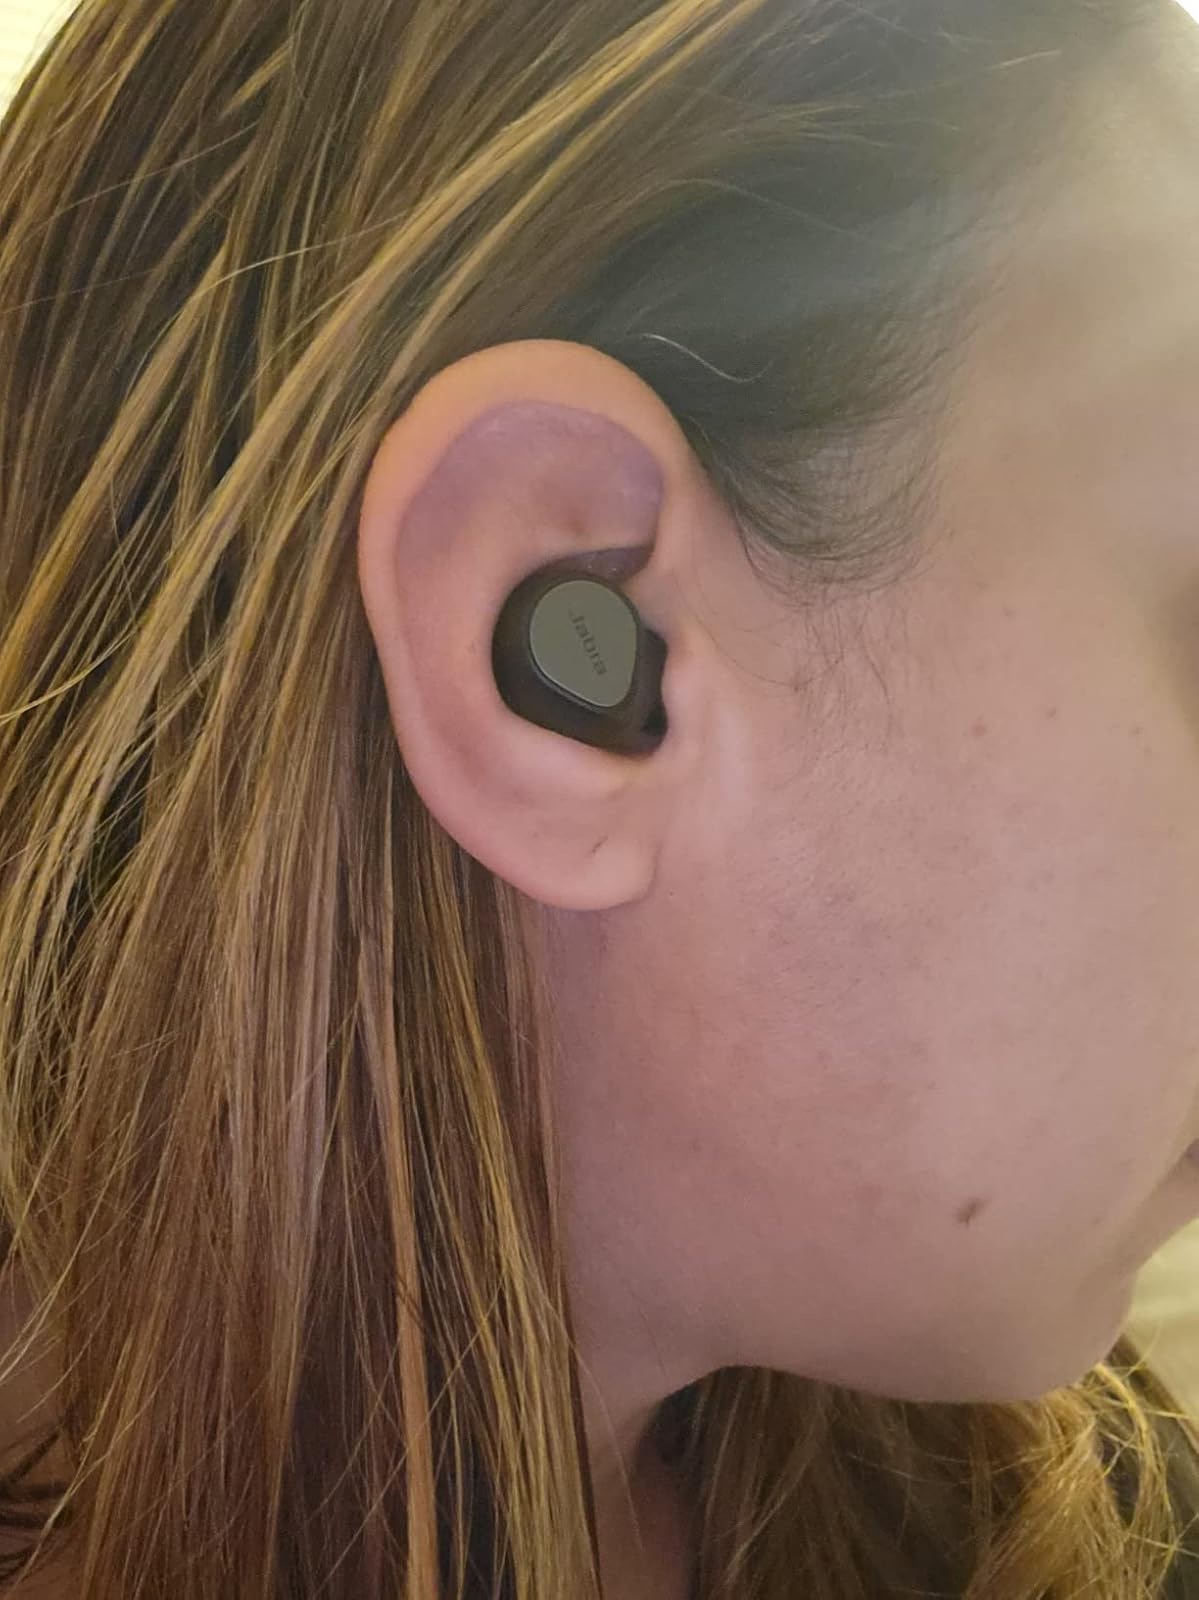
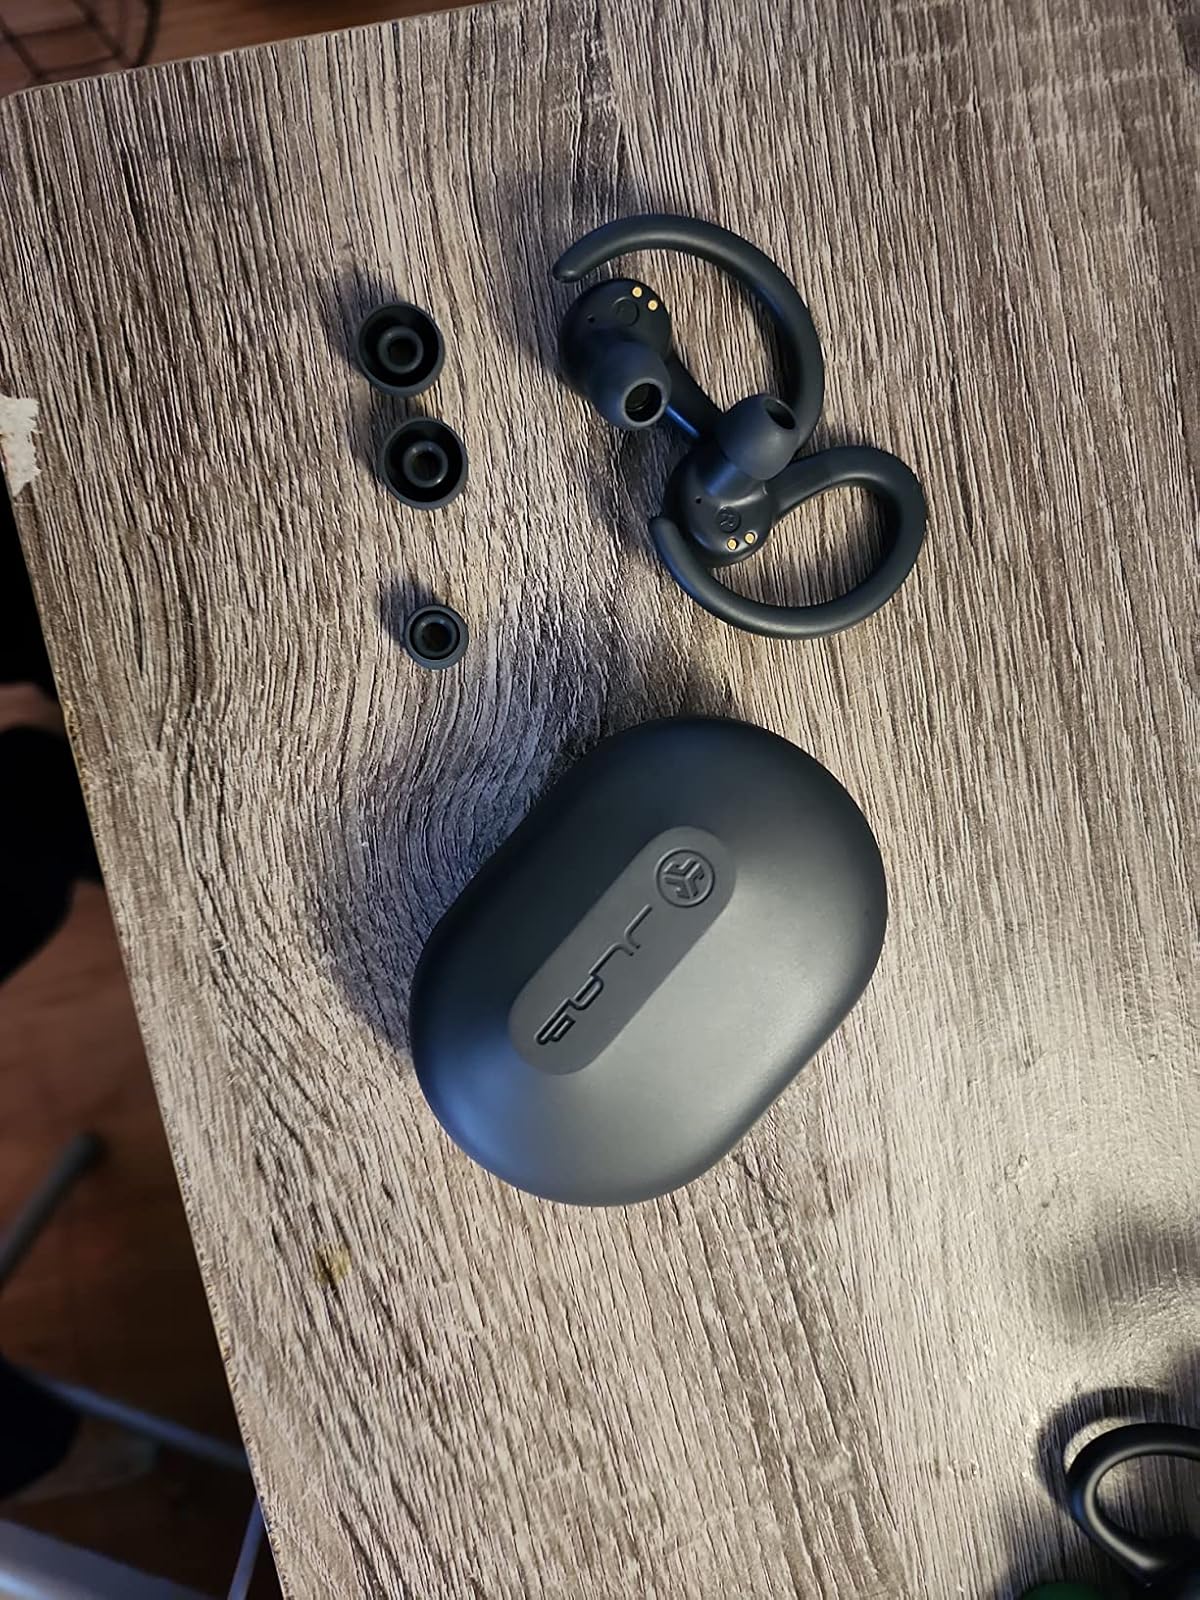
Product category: earbuds
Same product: no